Zawiya of Sidi Ahmed al-Tijani

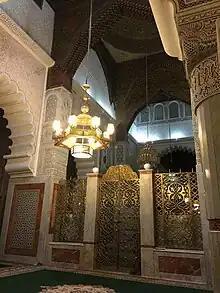
Interior of the zawiya and the mausoleum

Before he built the zawiya, Abu al-Abbas al-Tijani used his house in Fez for worship and remembrance. He decided to build the zawiya in 1800 and bought a ruined, abandoned house in the Huma al-Dardas neighborhood, with a large tree in its central courtyard, under which he would later be buried. Some of his opponents protested the construction process and took the matter to Sultan Moulay Slimane, who did not accept their grievances and approved the process, and even contributed financially to the construction of the zawiya.